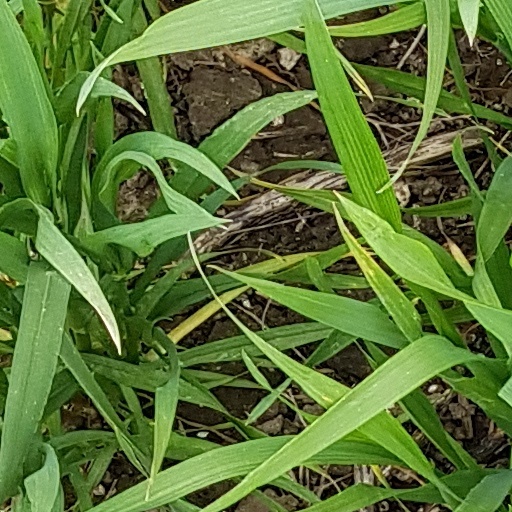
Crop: wheat